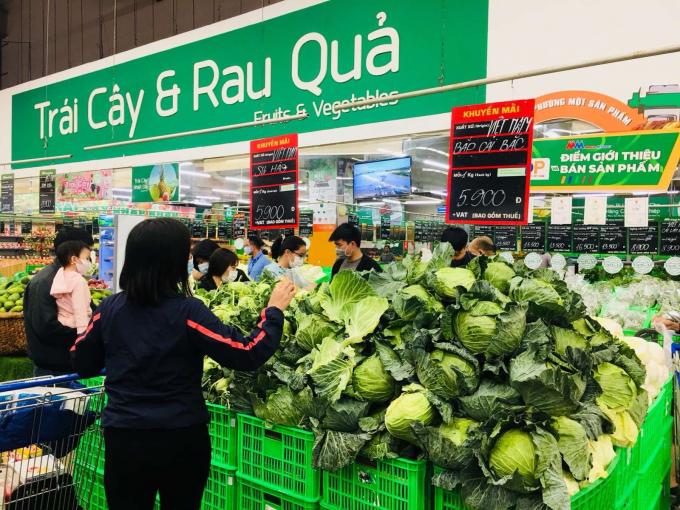
có một vài người xuất hiện ở trước quầy rau củ quả